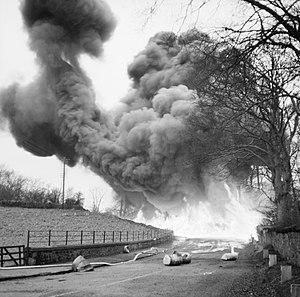
Une fougasse incendiaire est un type de mine terrestre qui utilise une charge explosive pour projeter un liquide enflammé sur une cible. Elle fut initialement développée par le Petroleum Warfare Department en Grande-Bretagne comme une arme anti-char lors de la menace d'une invasion allemande en 1940 et en riposte à la préparation de l'Opération Seelöwe. Durant cette période, environ 50 000 barils de liquide furent déployés en 7 000 batteries, principalement dans le sud de l'Angleterre et, un peu plus tard, sur 2 000 sites en Écosse. Bien que jamais entrée en usage en Grande-Bretagne, l'arme fut utilisée plus tard en Grèce.